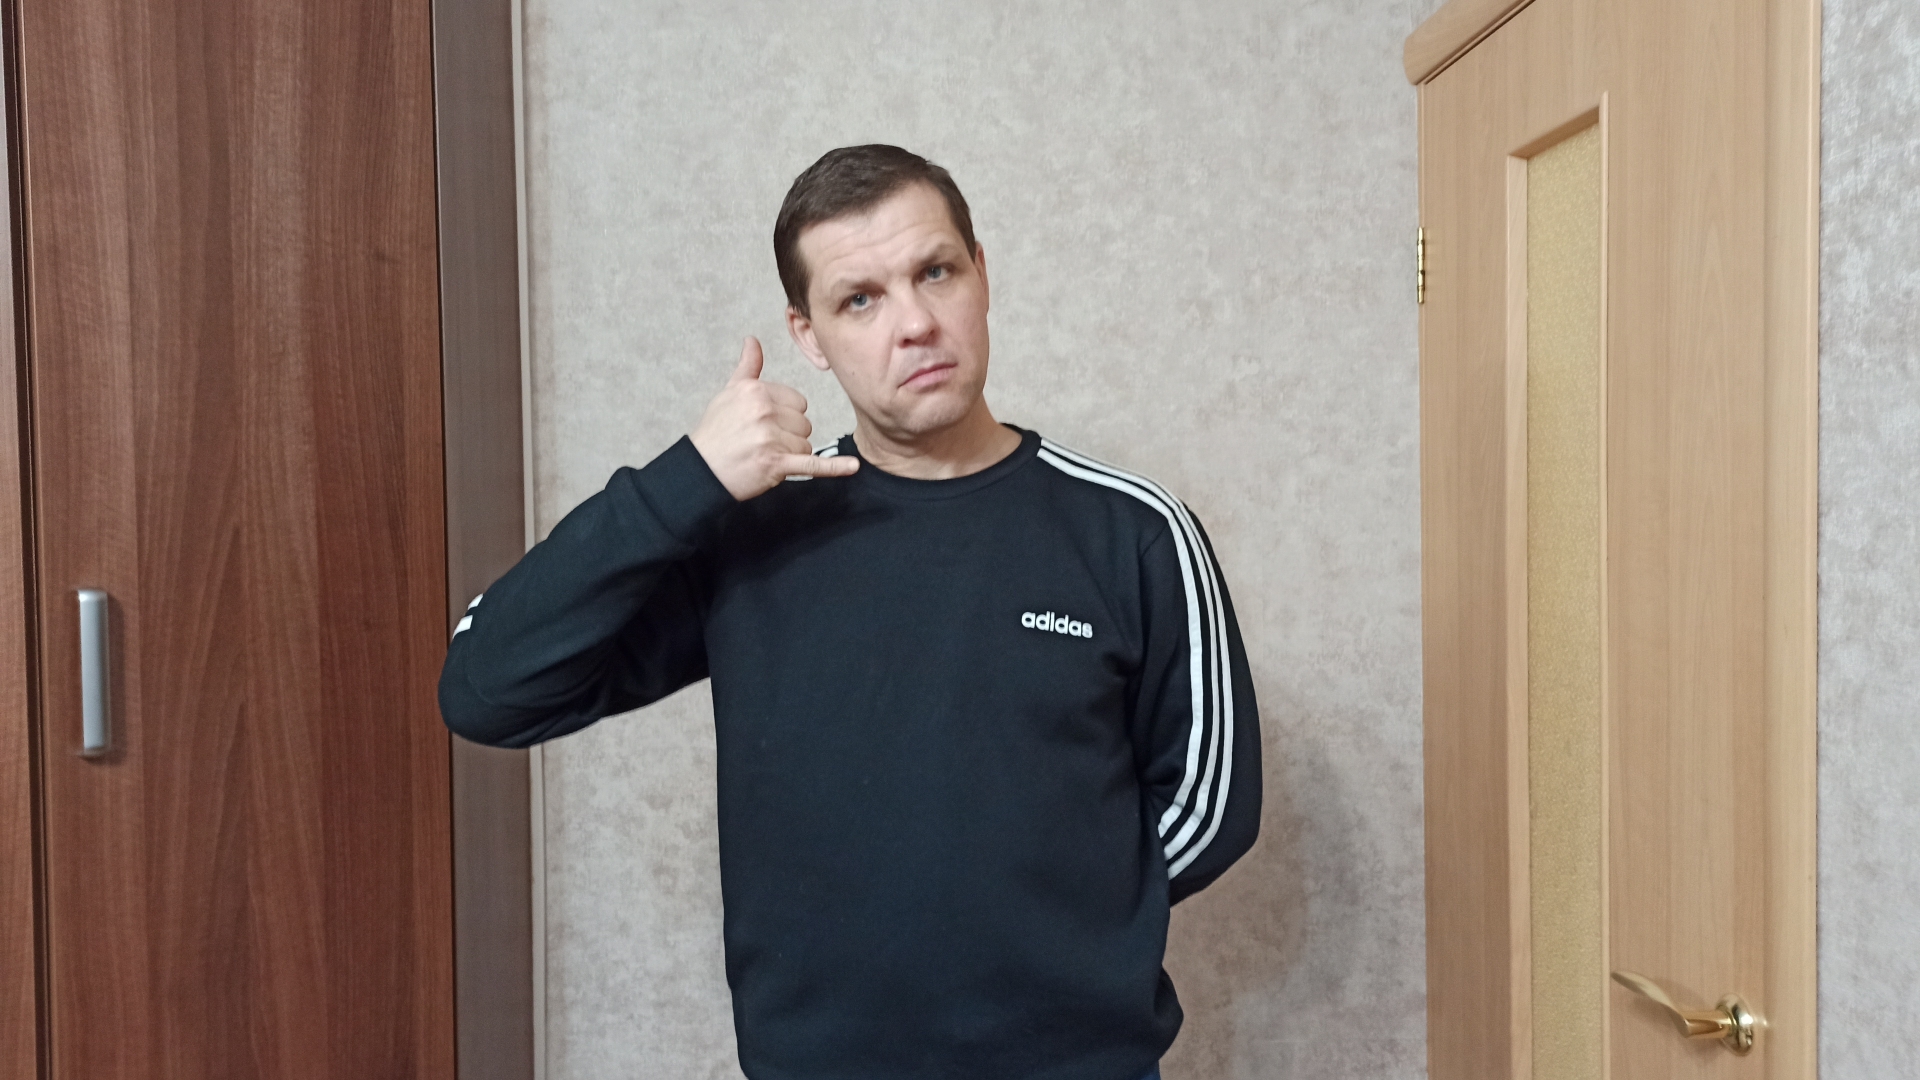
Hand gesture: call